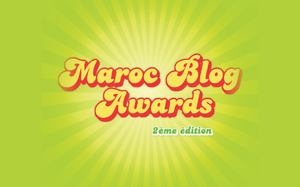
Logo de la 2ème édition des Maroc Blog Awards
Les Maroc Web Awards sont une compétition annuelle qui récompense depuis 2008 les créateurs de contenu sur internet, grâce aux votes d'internautes et d'un jury, et se clôture par une cérémonie de remise de trophées organisée à Casablanca et diffusée gratuitement en ligne.